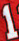
Number: 1